Henri Louis Habert de Montmor

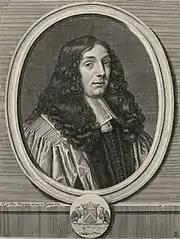
Portrait of Henri Louis Habert de Montmor by Nicolas de Plattemontagne, 1659

Henri Louis Habert de Montmort ( 1600, Paris – 21 January 1679, Paris) was a French scholar and man of letters.